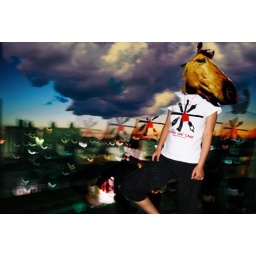
i'm a horse on the sky in my dream